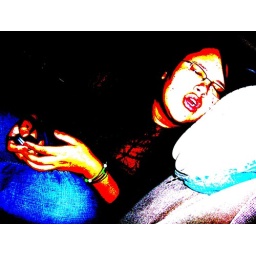
sitting in a car about to kiss someone's shoe